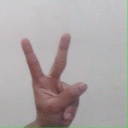
अक्षर: क